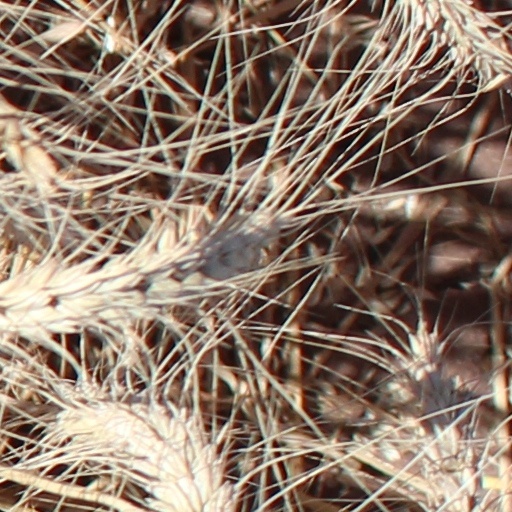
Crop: wheat